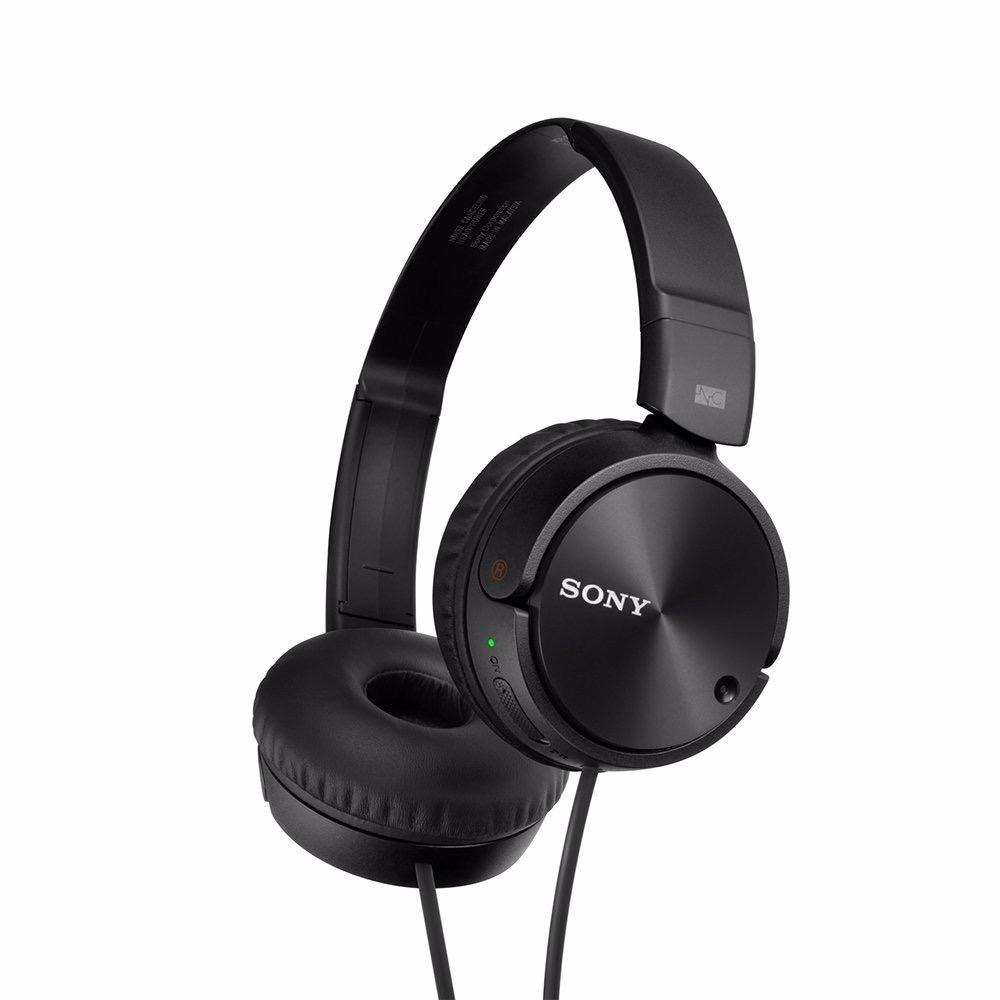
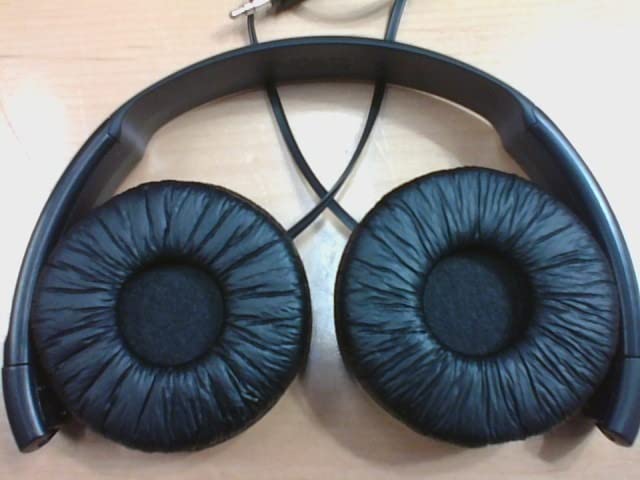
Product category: headphones
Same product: yes